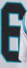
Number: 6